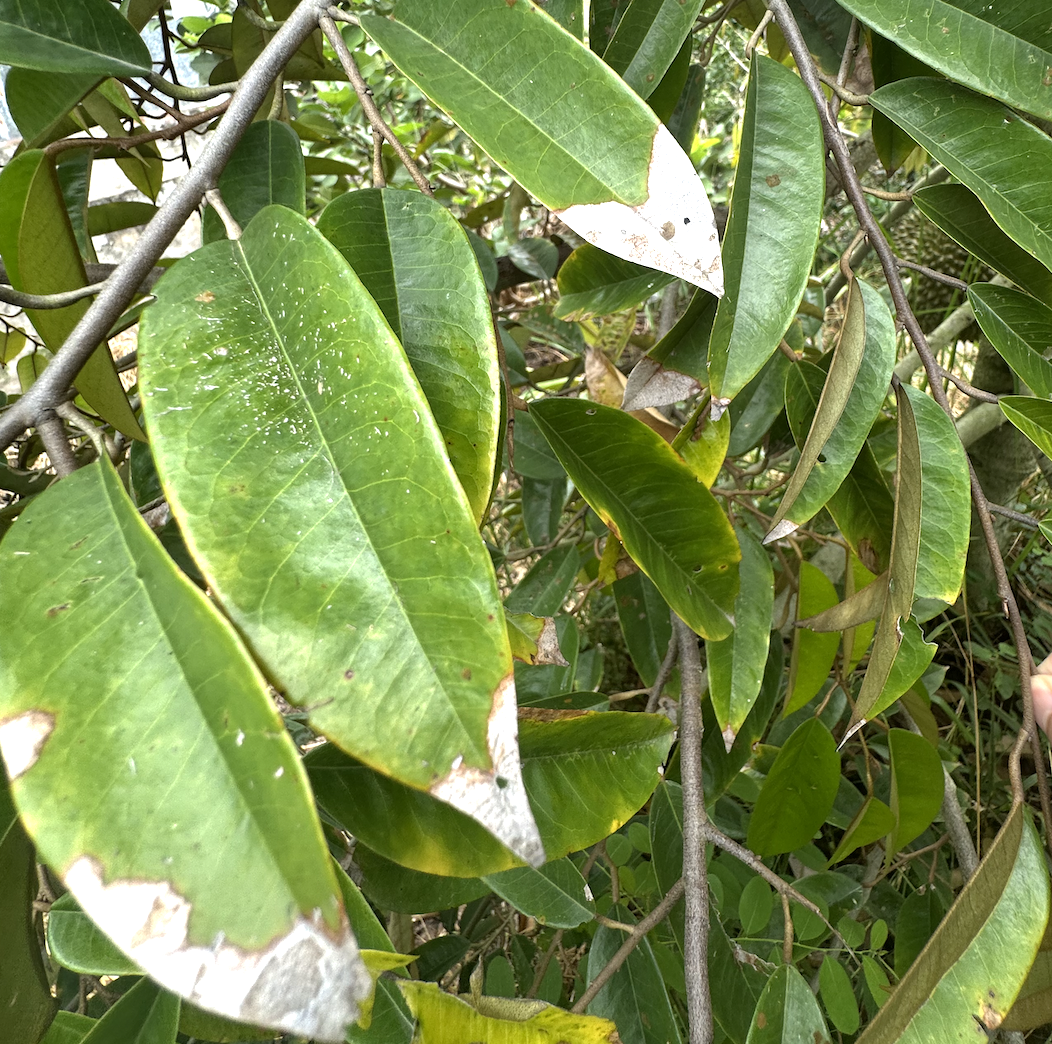
Label: anthracnose_disease